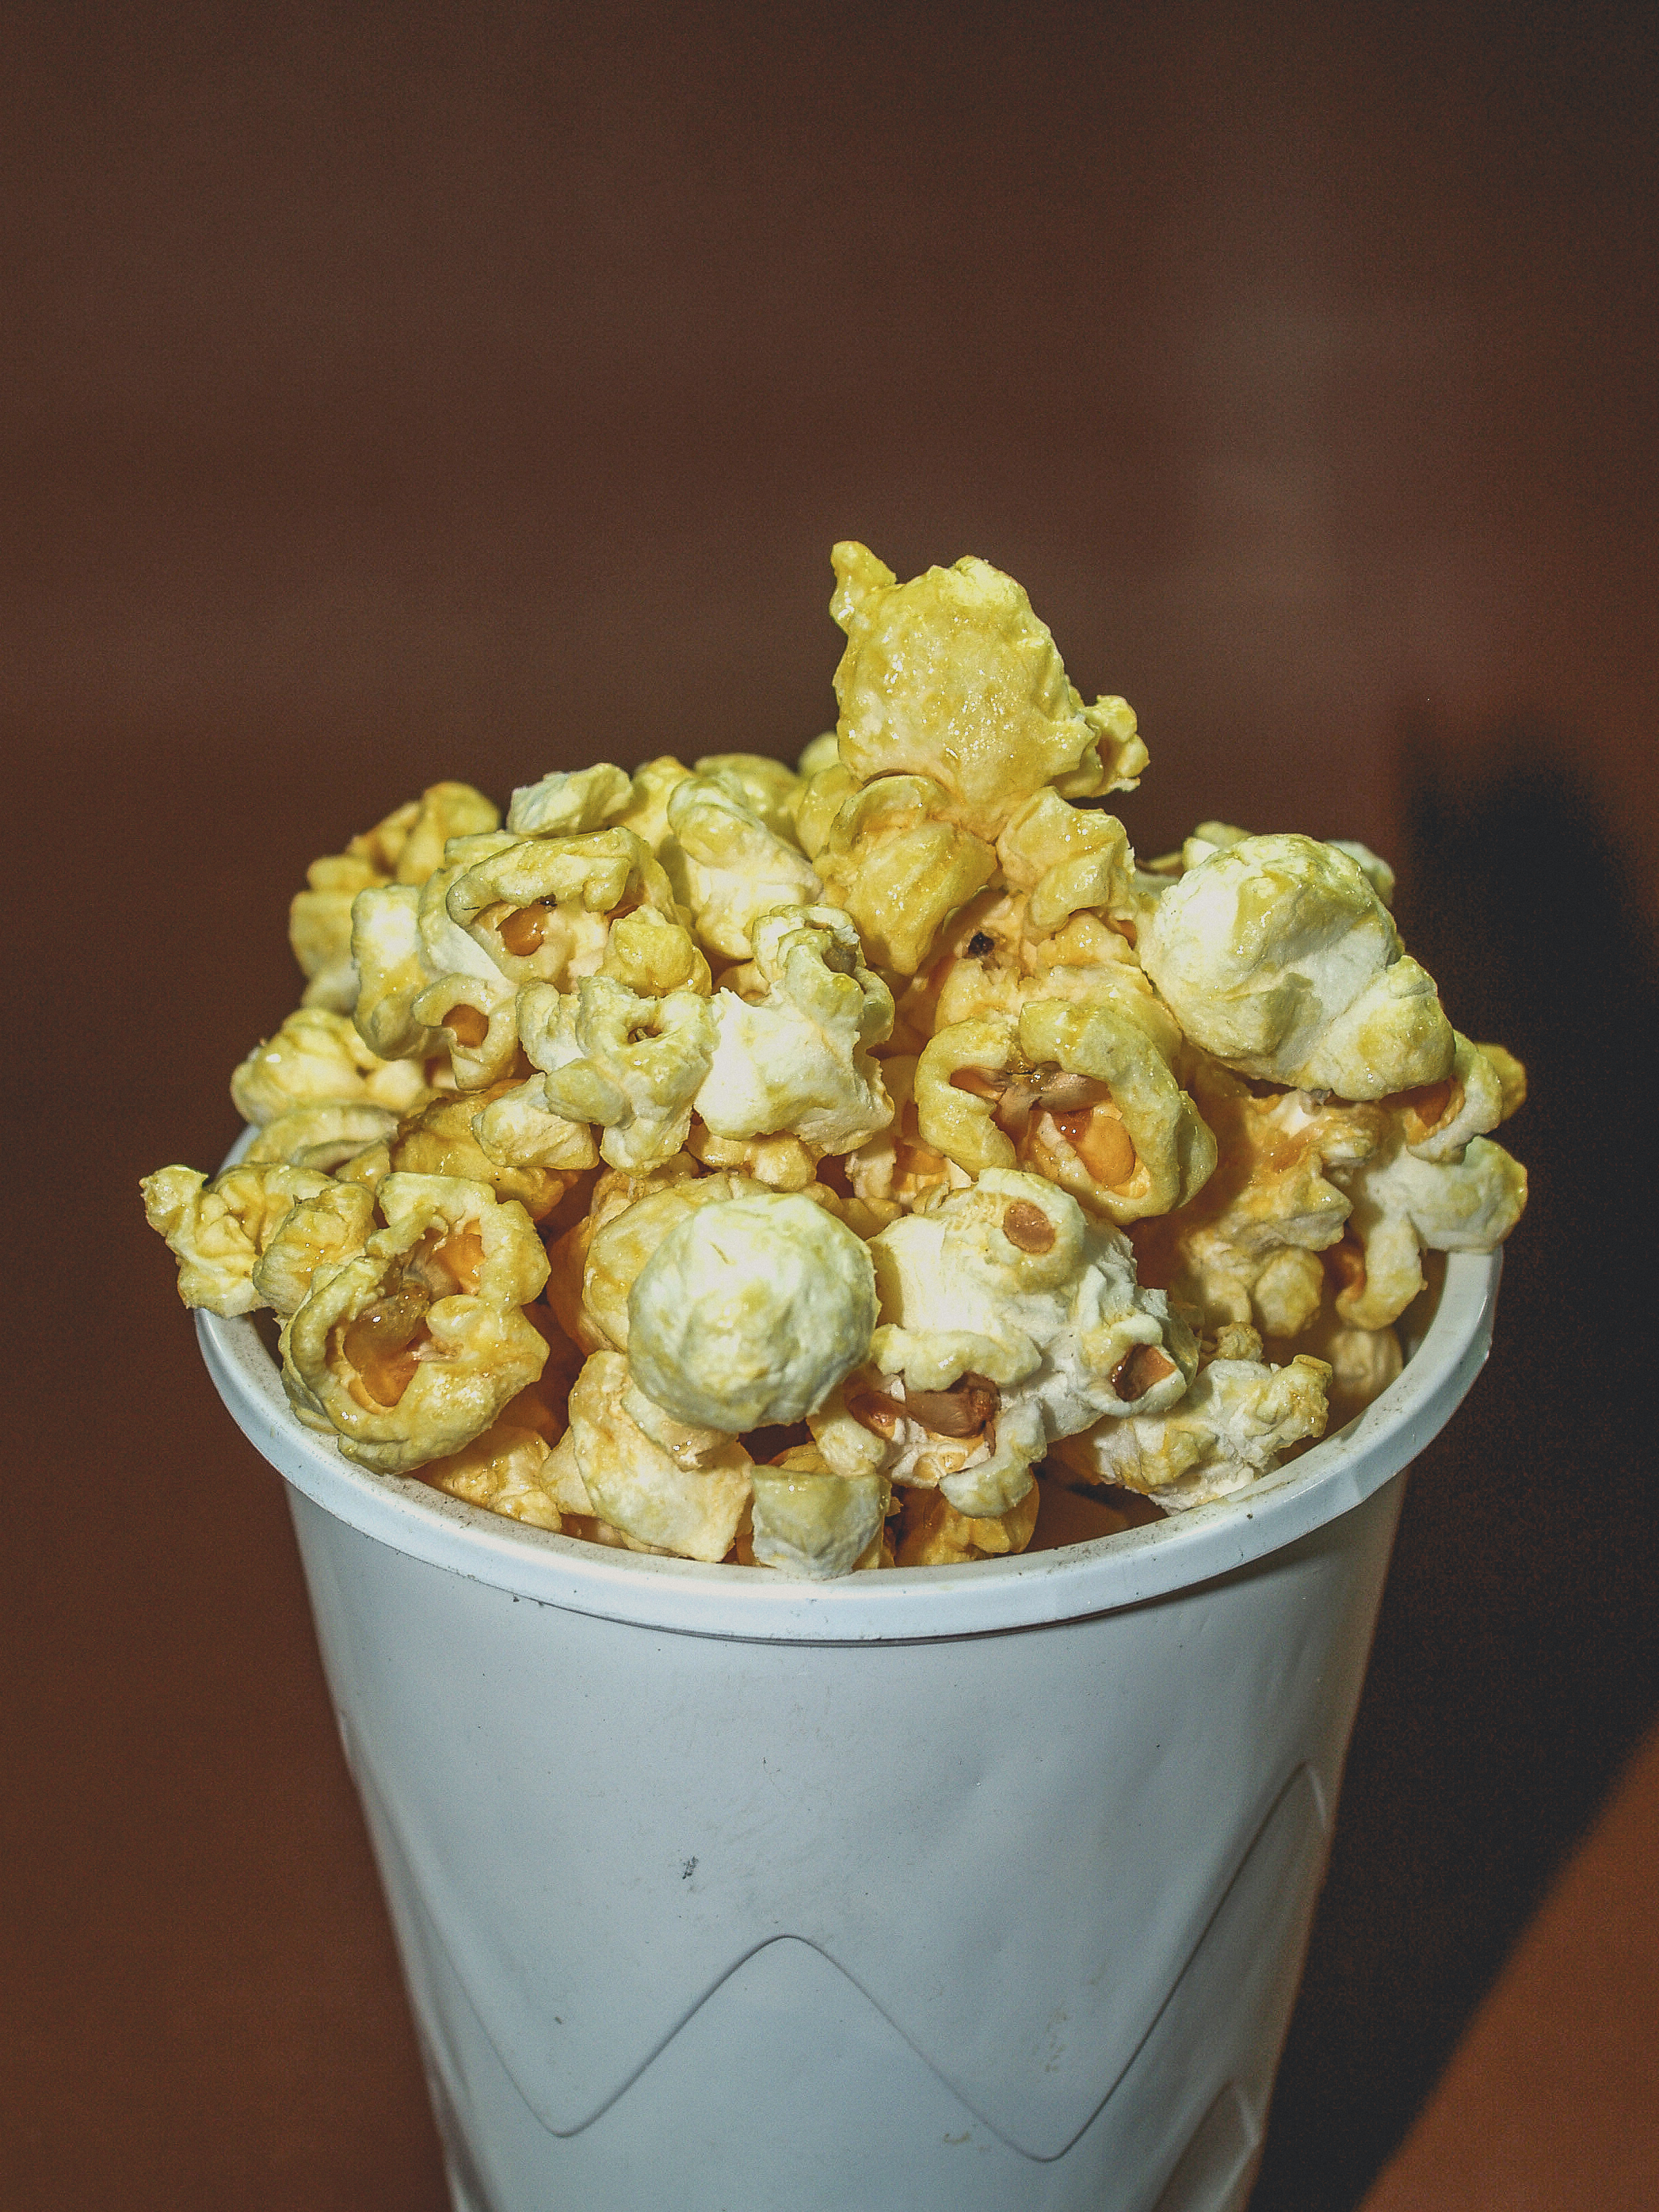
snack, popcorn, food, white, corn, delicious, background, cinema, entertainment, isolated, nobody, salty, classic, full, macro, movie, tasty, refreshment, pop, crunchy, fresh, yellow, fastfood, pack, closeup, fast, bucket, nutrition, dessert, texture, kettle corn